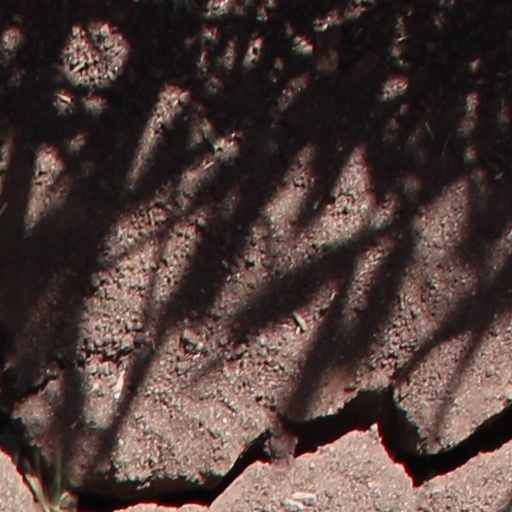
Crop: wheat